Barnstable, Massachusetts

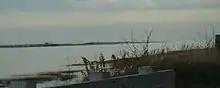
Barnstable Harbor, as seen from Millway Beach

Barnstable is located at (41.659158, –70.353059), about halfway along the "biceps" of the Cape Cod "arm". According to the United States Census Bureau, the town has a total area of , of which is land and , or 21.66%, is water. It is bordered by Cape Cod Bay on the north, Nantucket Sound on the south, Sandwich and Mashpee on the west and Yarmouth on the east. Barnstable is approximately southeast of Boston.